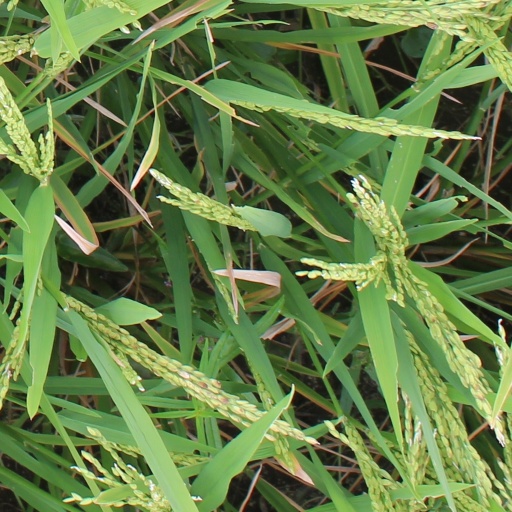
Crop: rice